Culture of the United Kingdom

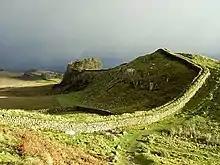
Hadrian's Wall was built in the 2nd century AD. It is a lasting monument from Roman Britain. It is the largest Roman artefact in existence.

In the early 19th century the romantic Gothic revival began in England as a reaction to the symmetry of Palladianism. Notable examples of Gothic revival architecture are the Houses of Parliament and Fonthill Abbey. By the middle of the 19th century, as a result of new technology, one could incorporate steel as a building component: one of the greatest exponents of this was Joseph Paxton, architect of the Crystal Palace. Paxton also built such houses as Mentmore Towers, in the still popular retrospective Renaissance styles. In this era of prosperity and development British architecture embraced many new methods of construction, but such architects as August Pugin ensured that traditional styles were retained.